Rolls-Royce Crecy

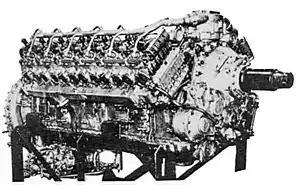
The Rolls-Royce "Crecy"

The Rolls-Royce Crecy was a British experimental two-stroke, 90-degree, V12, liquid-cooled aero-engine of 1,593.4 cu.in (26.11 L) capacity, featuring sleeve valves and direct petrol injection. Initially intended for a high-speed "sprint" interceptor fighter, the Crecy was later seen as an economical high-altitude long-range powerplant. Developed between 1941 and 1946, it was among the most advanced two-stroke aero-engines ever built. The engine never reached flight trials and the project was cancelled in December 1945, overtaken by the progress of jet engine development.